Steven Pressley

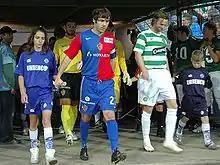
Pressley leads out the Celtic team for a friendly match against FC Basel in July 2007.

Despite reported interest from Championship Derby County and Premier League Charlton, it was revealed in December 2006 that Pressley had been signed as a free agent by Celtic until May 2008. Having previously played for Rangers, he joined players such as Maurice Johnston, Alfie Conn and Kenny Miller in crossing the Old Firm divide.